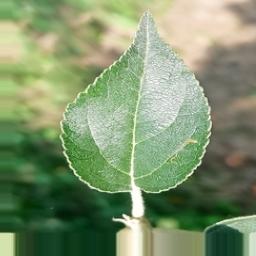
Label: Healthy